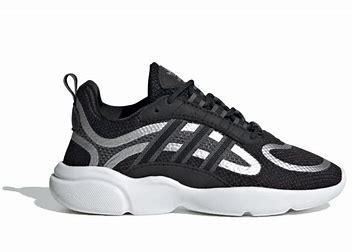
Brand: Adidas
Model: Haiwee